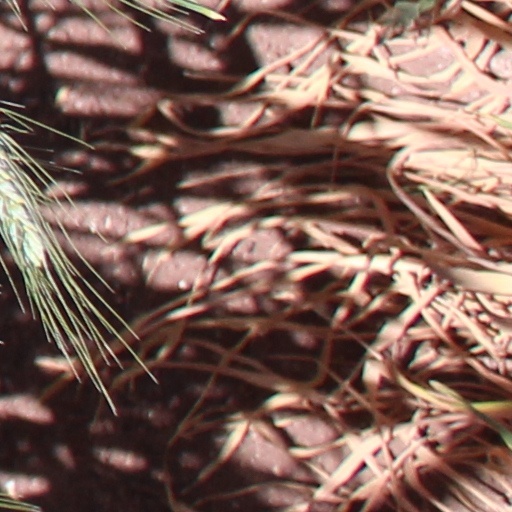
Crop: wheat